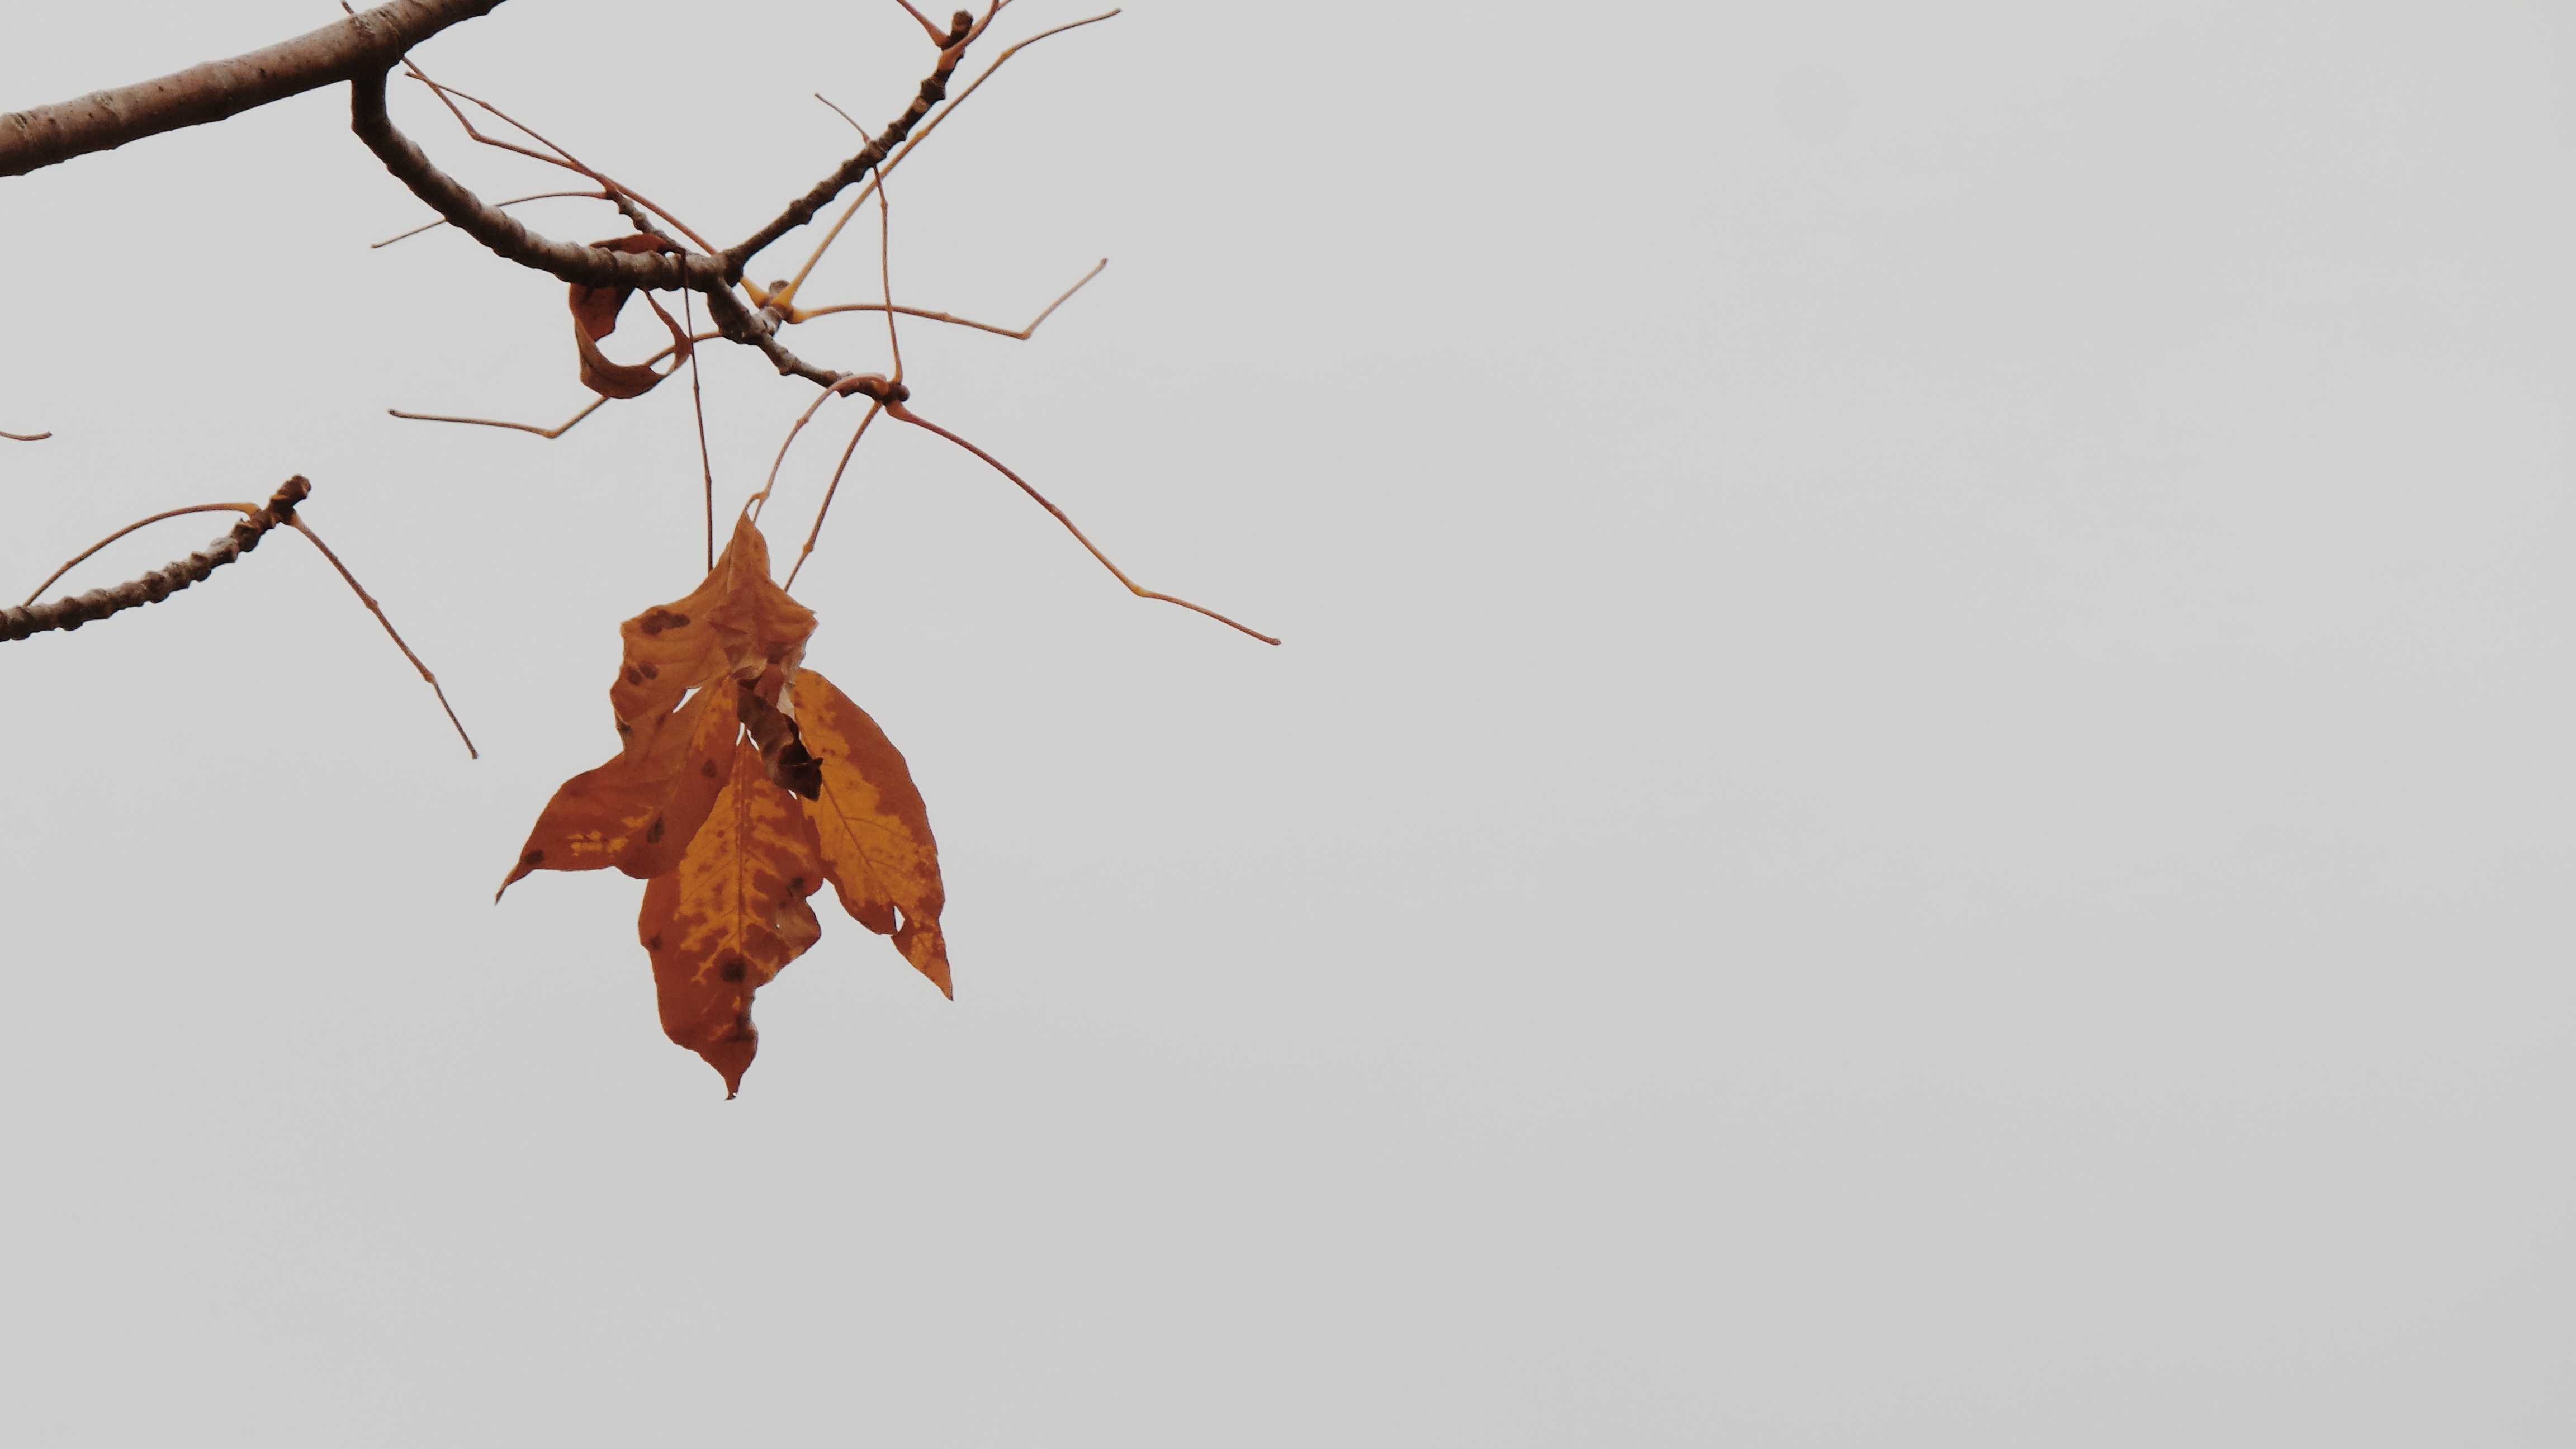
branch, leaf, flower, insect, fauna, invertebrate, twig, close up, macro photography